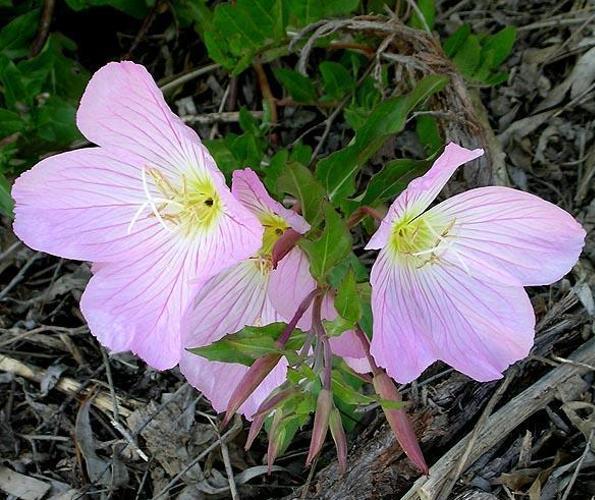
Label: pink primrose